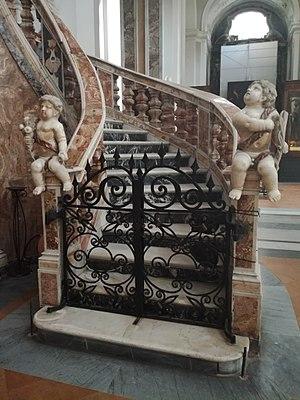
La basilique Santa Maria della Sanità est une église de Naples située dans le quartier dit rione Sanità et érigée selon les plans du frère dominicain Giuseppe Nuvolo entre 1602 et 1613, au-dessus des catacombes de Saint Gaudiose.